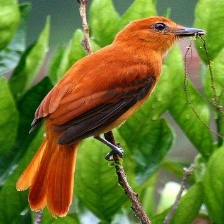
Species: CINNAMON ATTILA
Scientific name: ATTILA CINNAMOMEUS